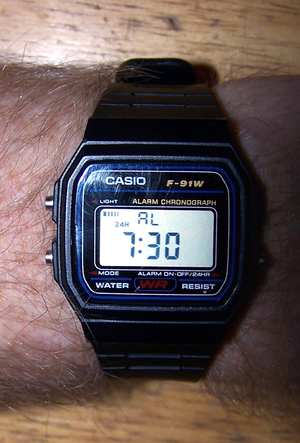
La présente liste recense les produits de la marque Casio computer.
Une montre numérique ou montre à affichage numérique est une montre dépourvue d'aiguilles. Souvent appelée aussi par abus de langage montre digitale, elle affiche l'heure sous forme de chiffres, par différents moyens :